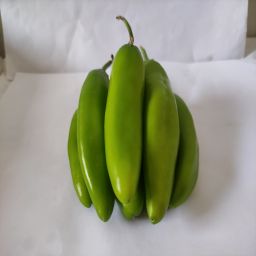
Crop: New Mexico Green Chile
Quality: Unripe